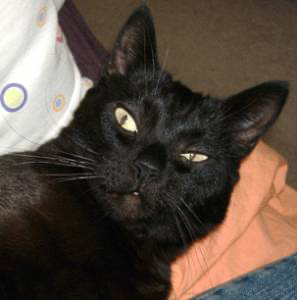
Animal: cat
Breed: Bombay